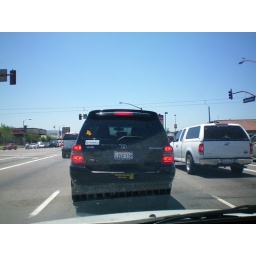
This progressive car was spotted in Santee, California, of all places. Taken from the driver's seat.